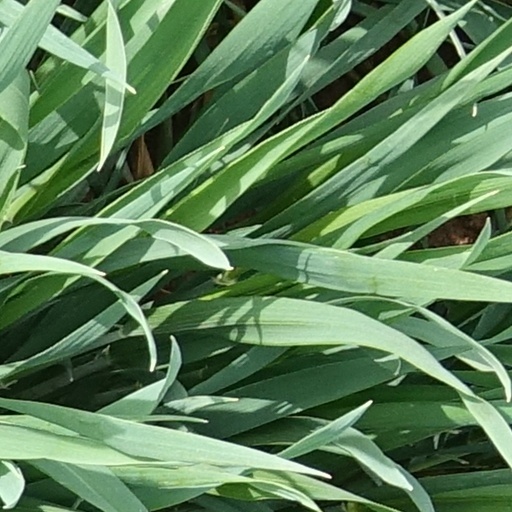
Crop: wheat